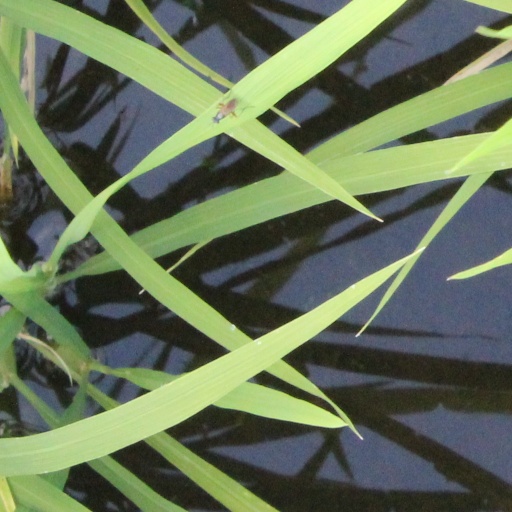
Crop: rice